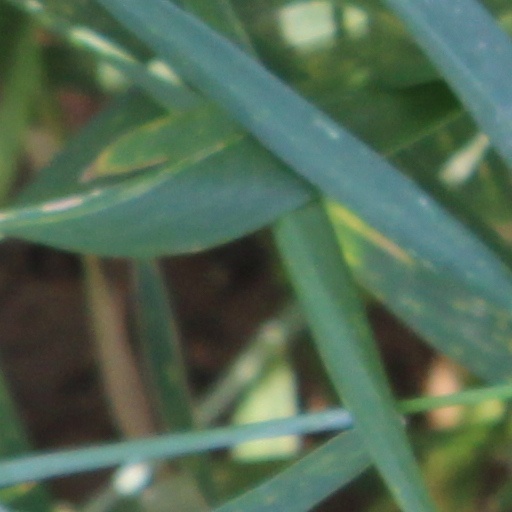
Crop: wheat